Describe the emotion expressed in this image:  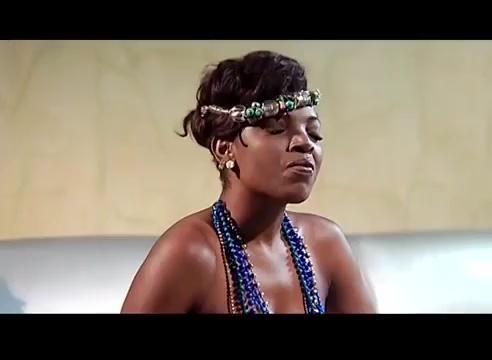
This person displays Pain, valence and arousal with low intensity.